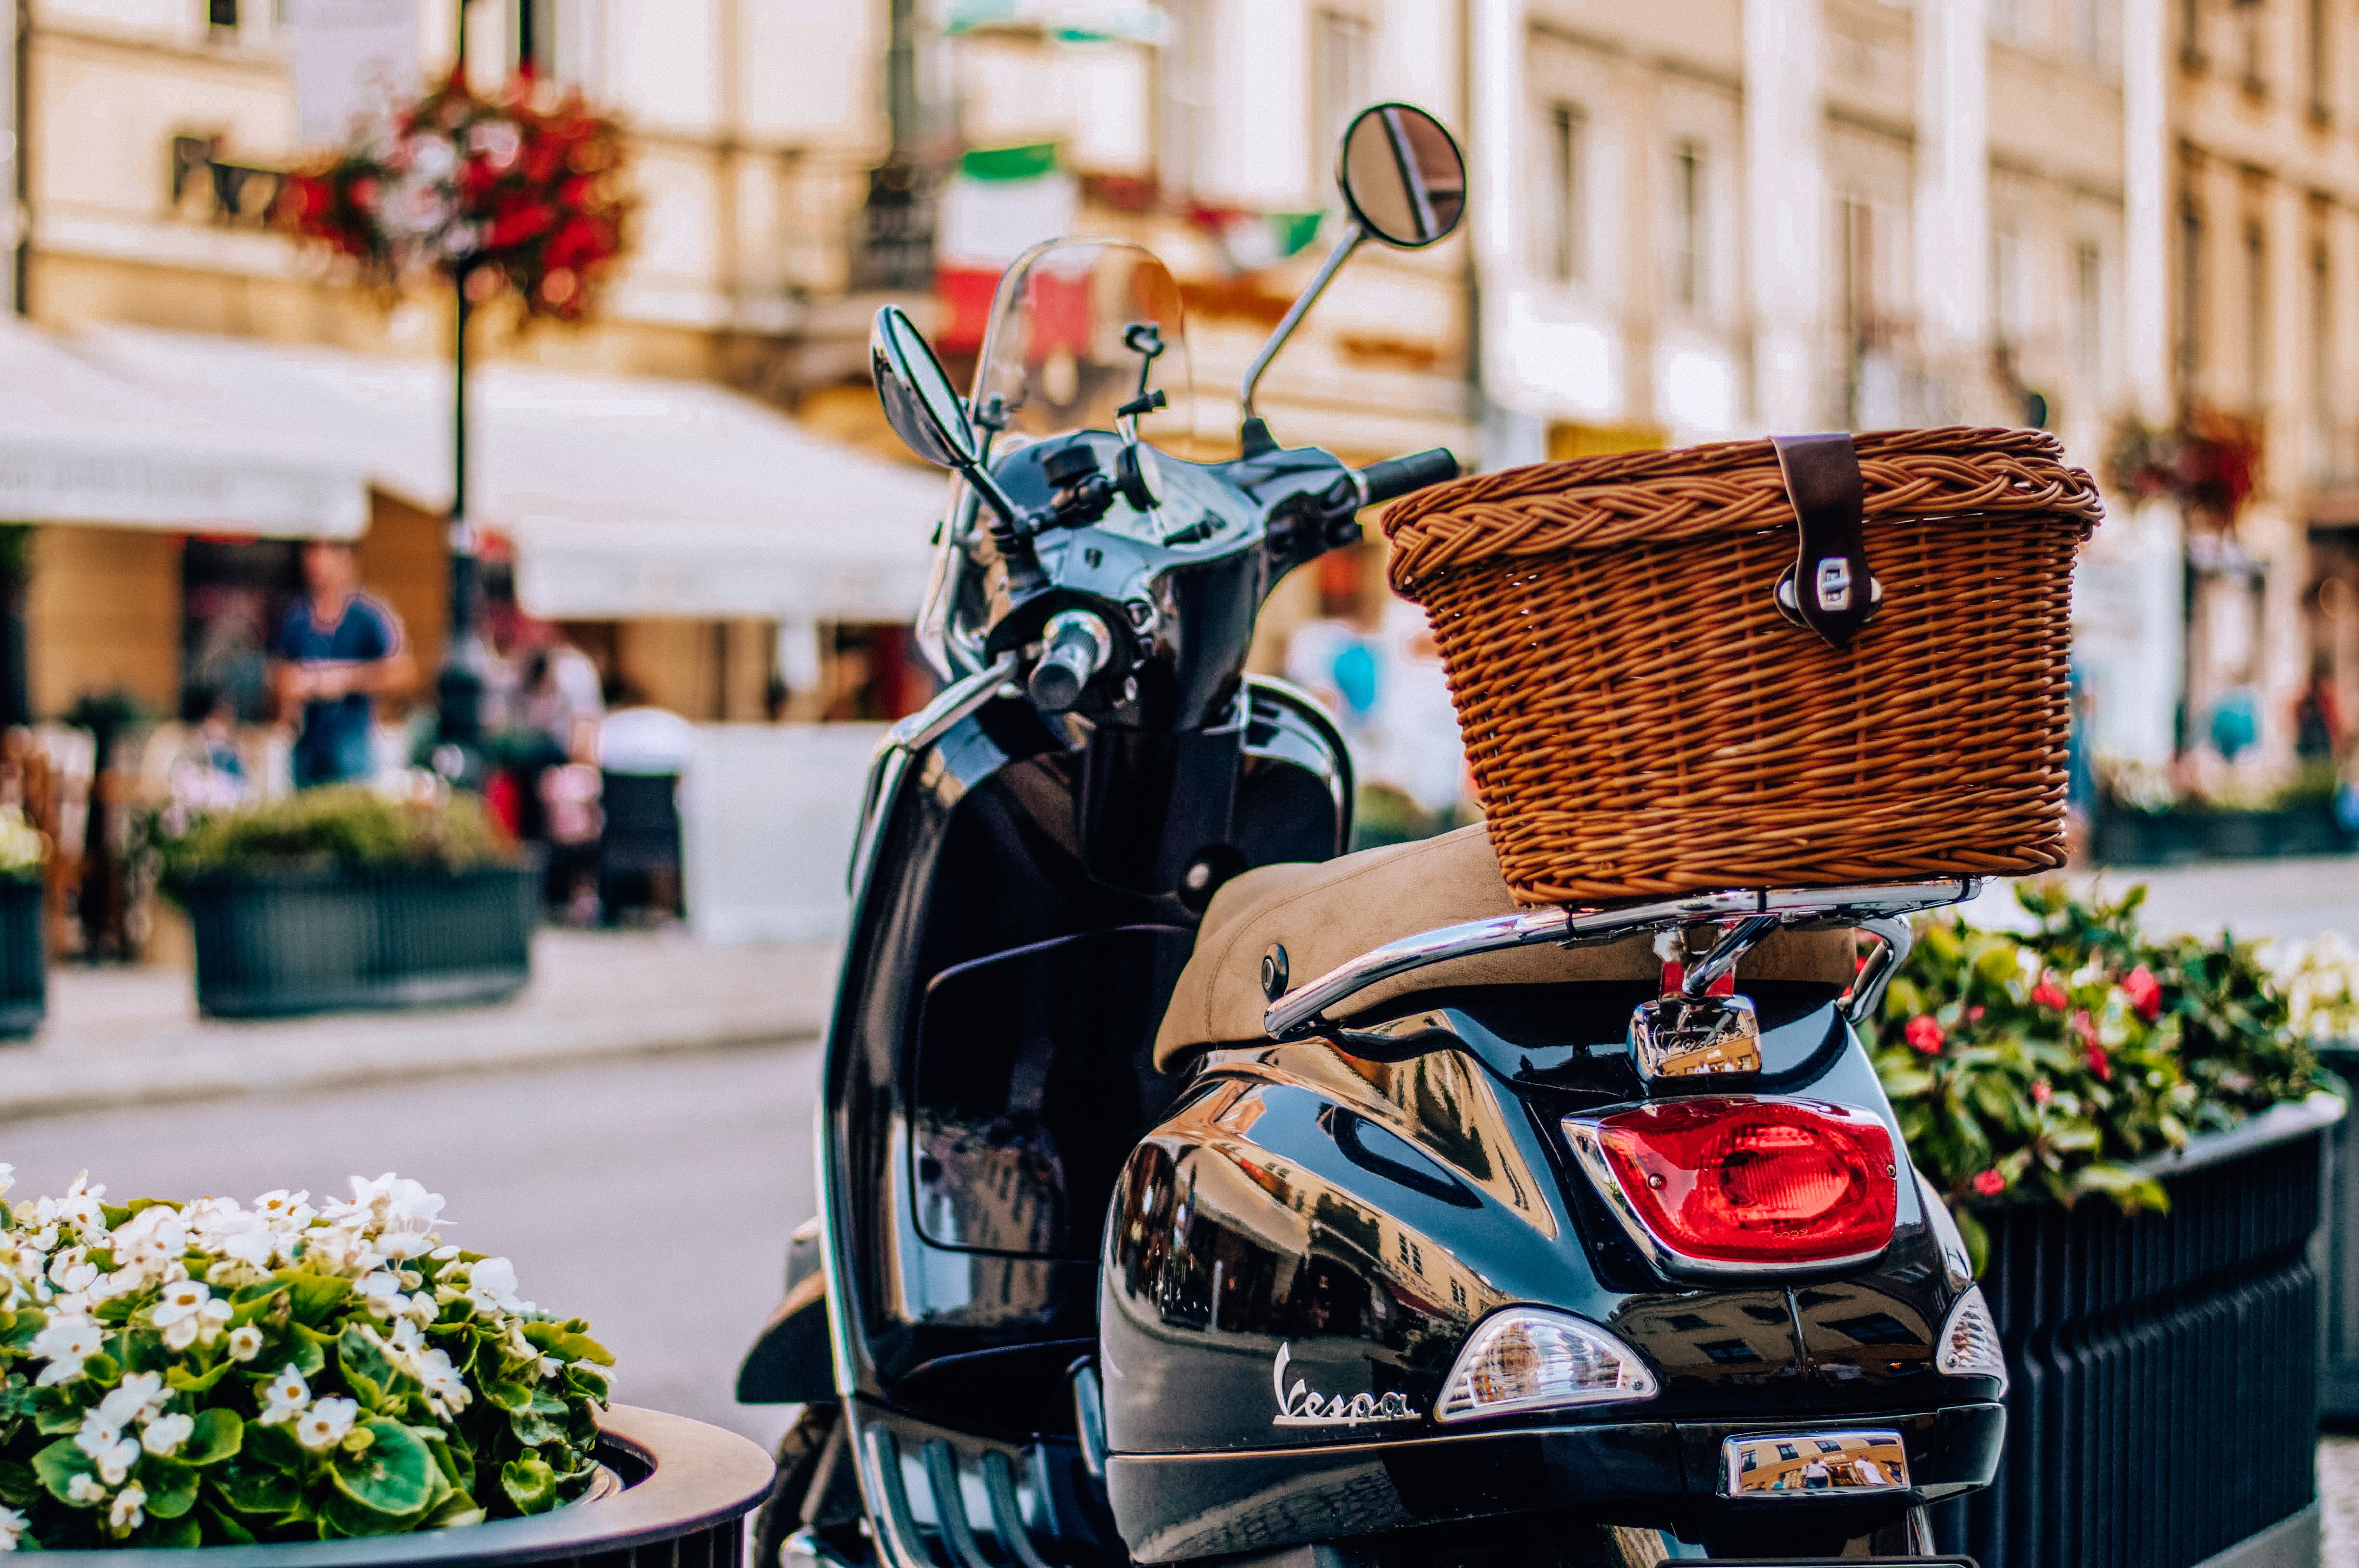
motor vehicle, vehicle, automotive design, mode of transport, transport, car, miniature, flower, plant, scale model, street, motorcycle, classic, toy, road, city, scooter, tourism